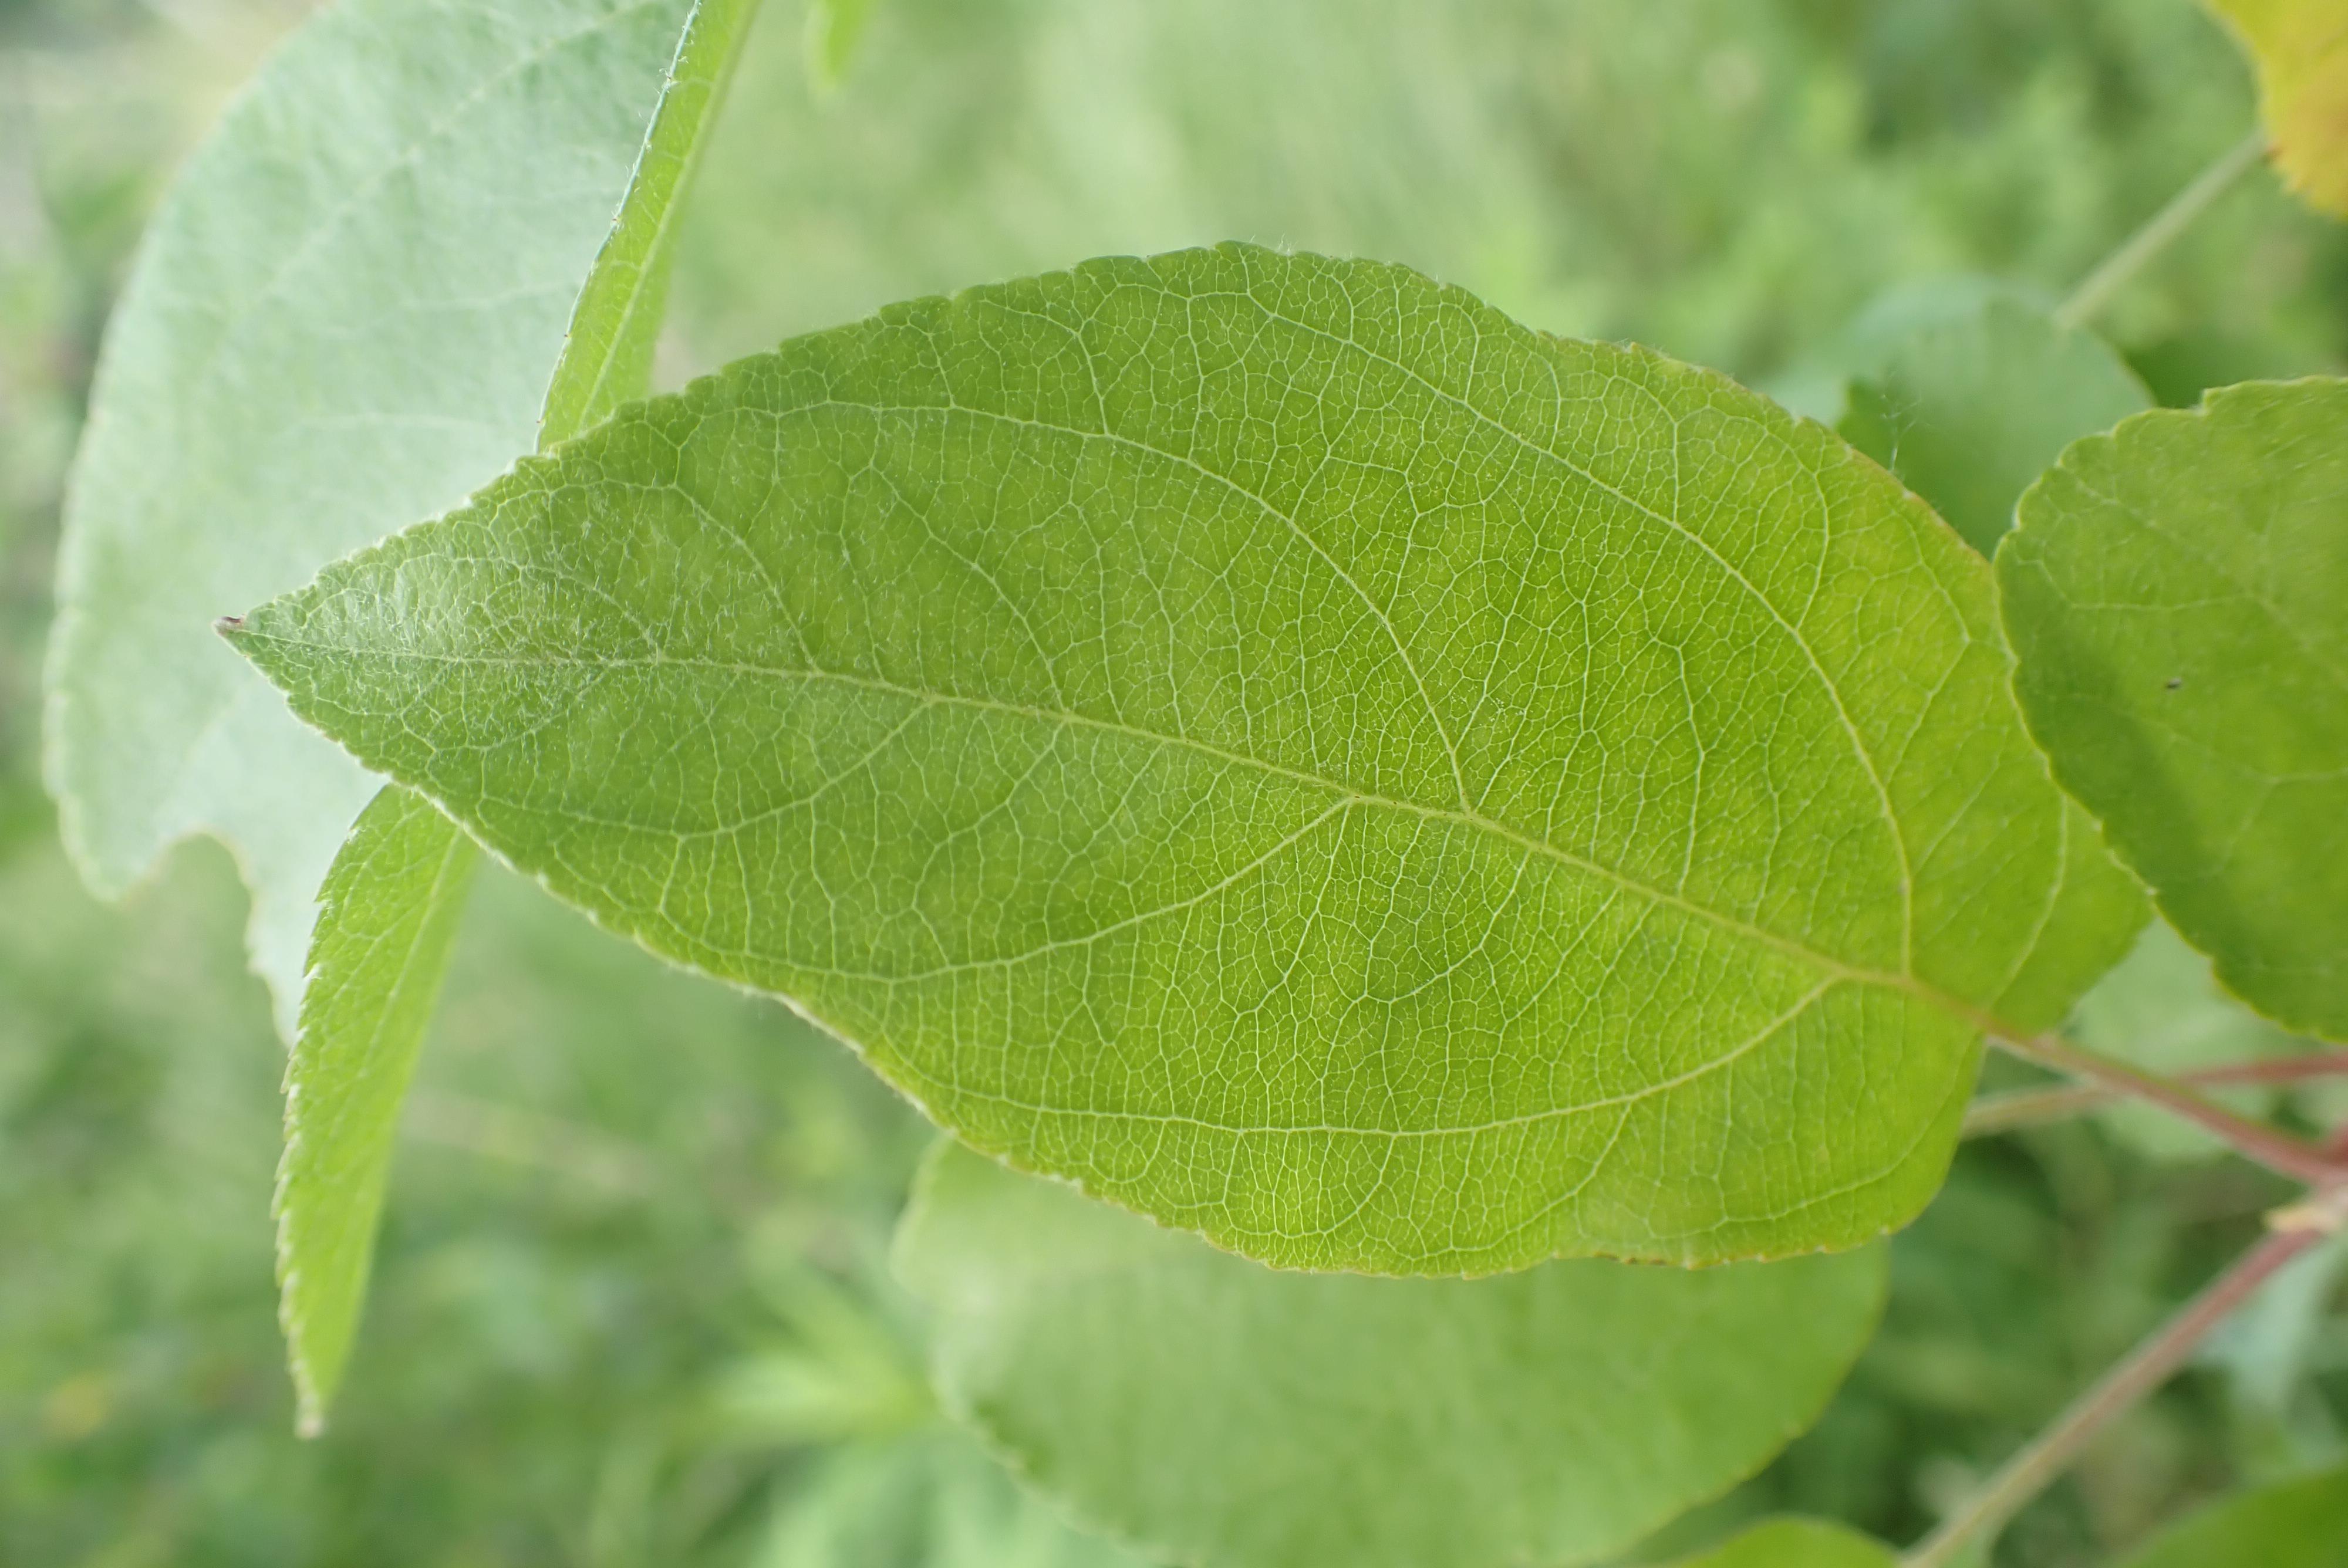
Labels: healthy